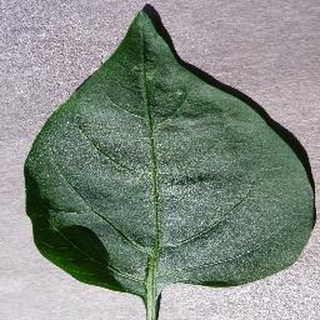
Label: healthy_bell_pepper